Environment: lab
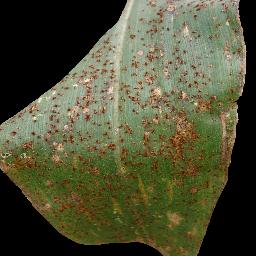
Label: common_rust